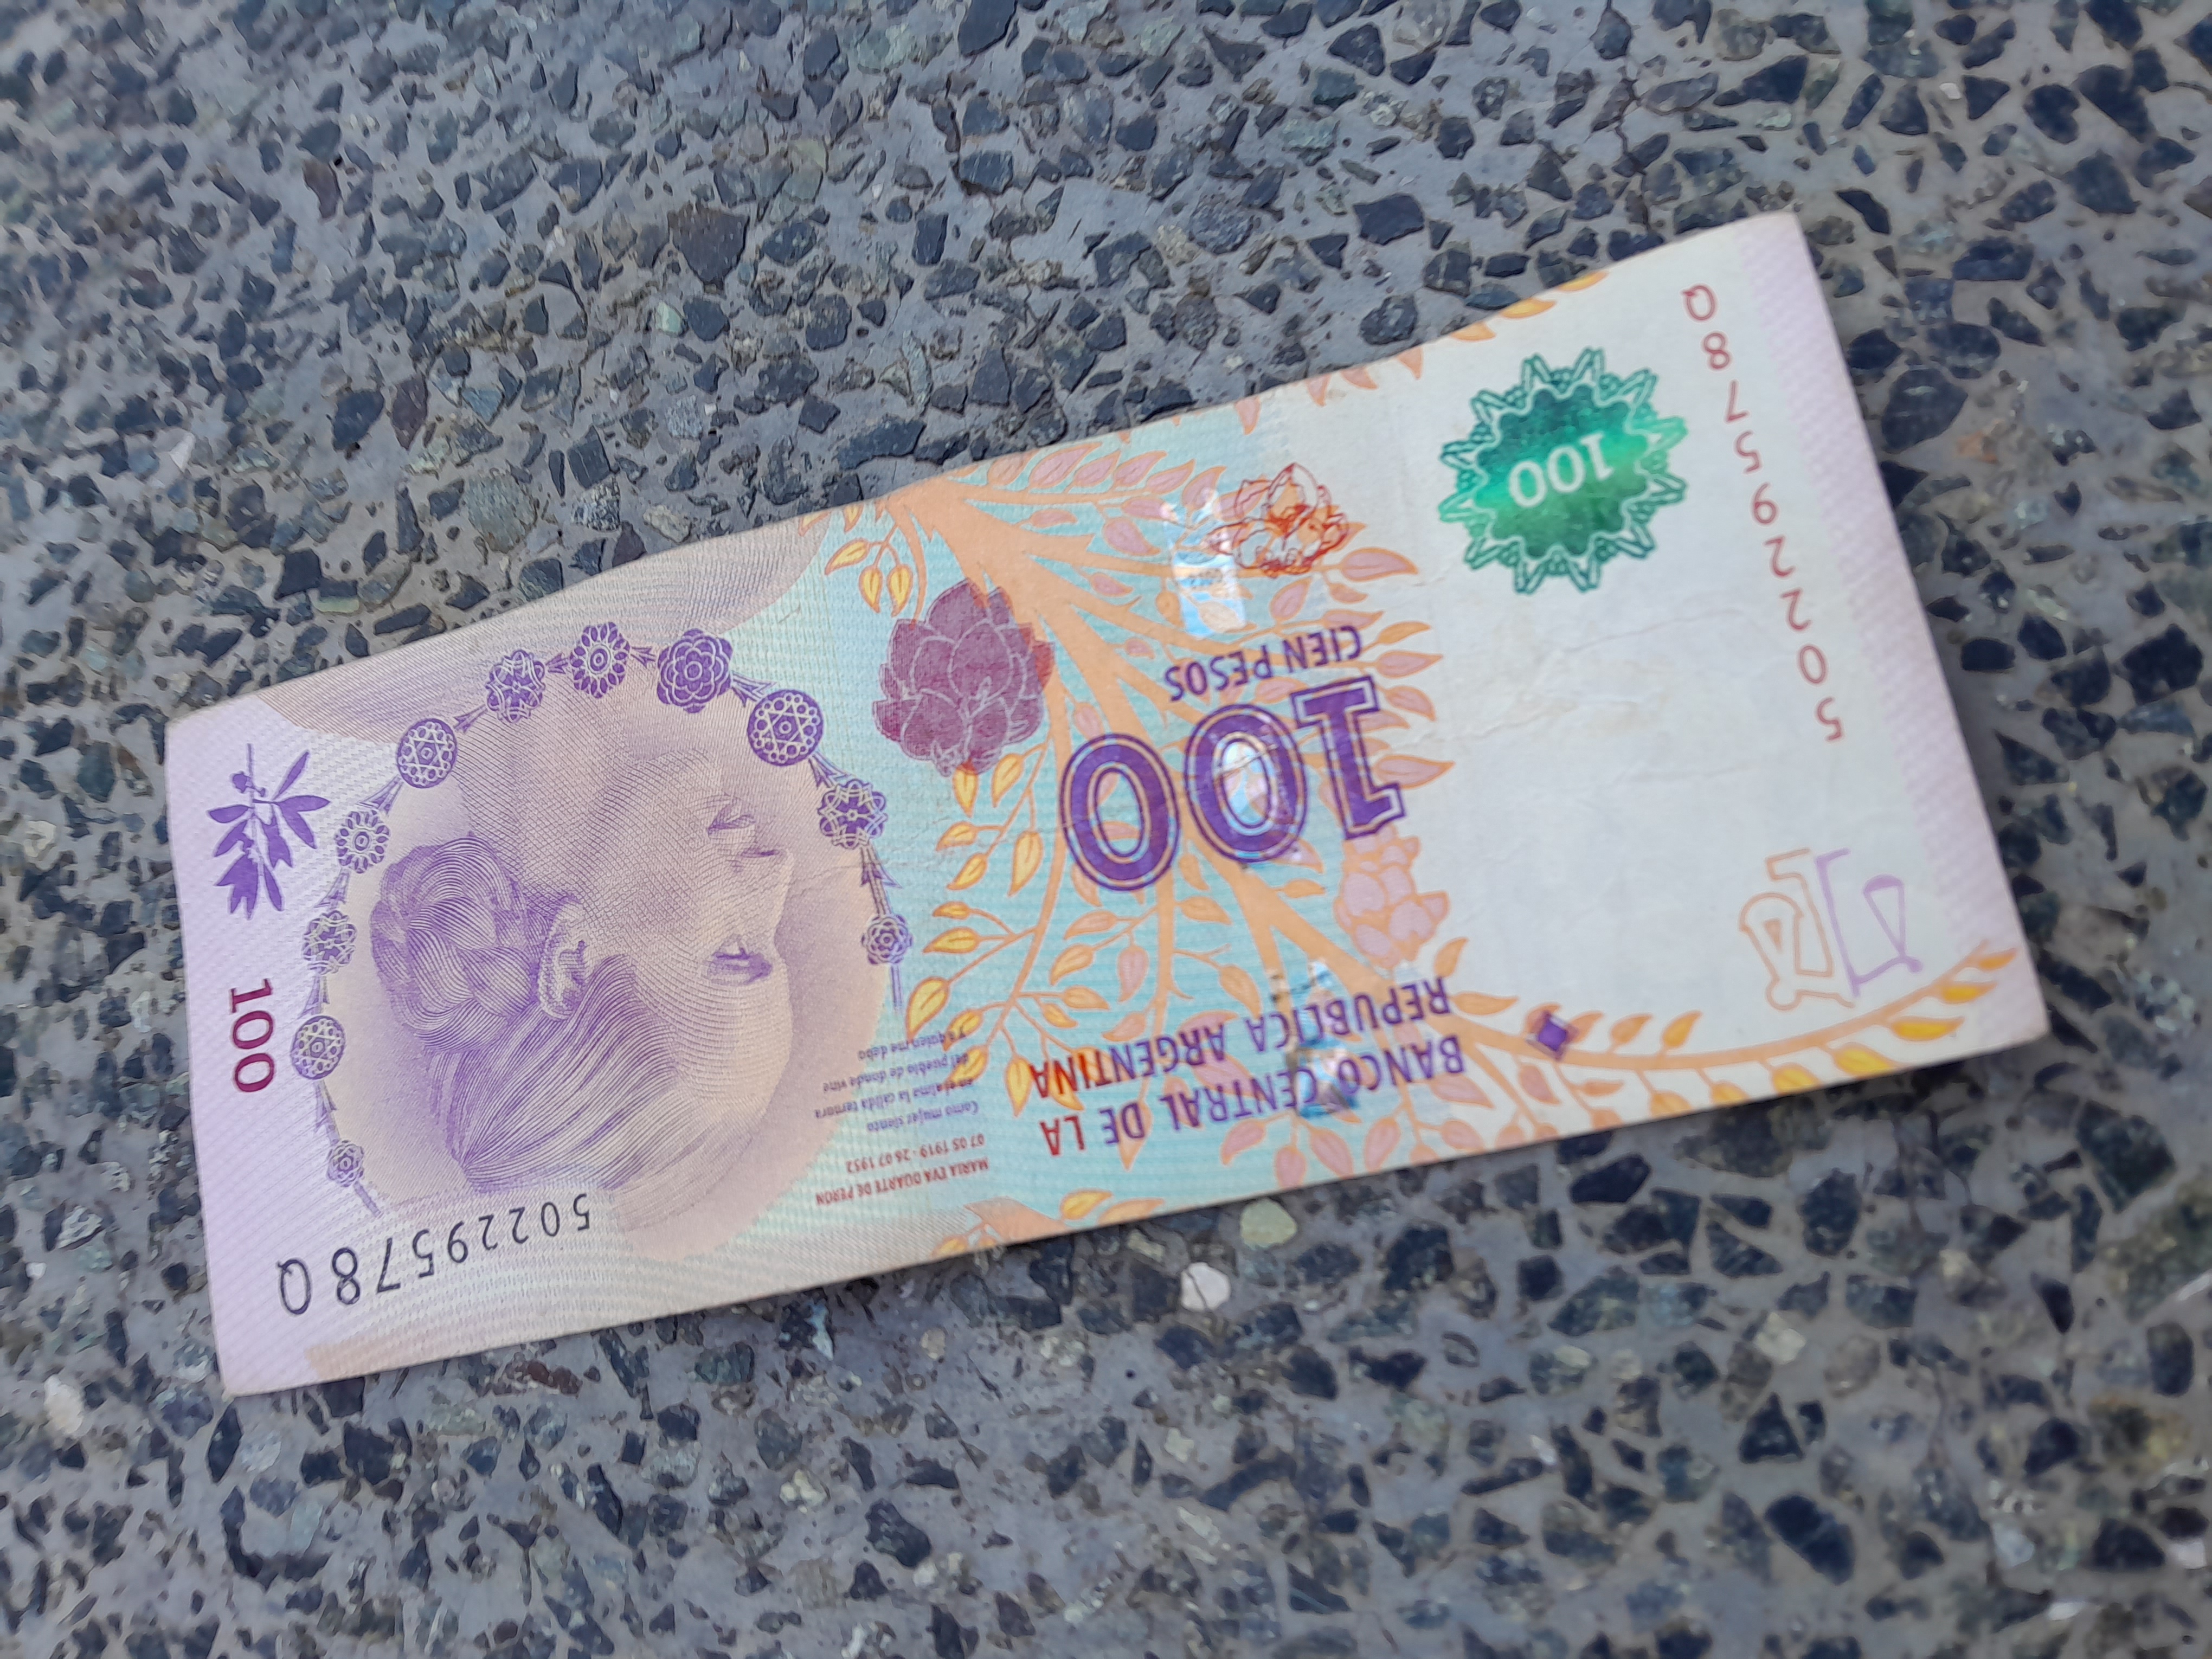
Denominación: 100